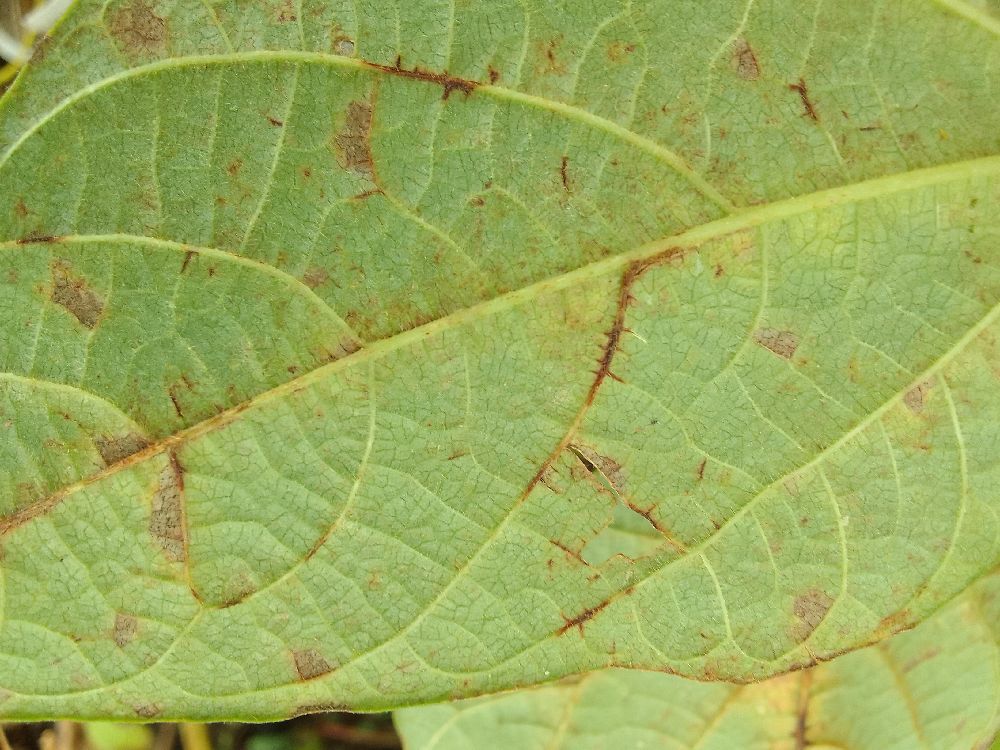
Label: anthracnose